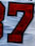
Number: 7